List of Colorado Avalanche players

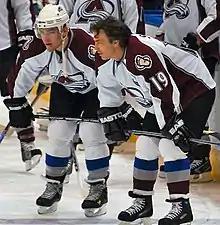
Long-time captain Joe Sakic stands beside Paul Stastny before a game.

The Colorado Avalanche are a professional ice hockey team based in Denver, Colorado, United States. They are members of the Central Division of the Western Conference of the National Hockey League (NHL). The Avalanche arrived in Denver in 1995 after playing since 1972 as the Quebec Nordiques. Since their arrival, over 190 players have played at least one NHL game for the Avalanche. Forty-one of those players have won a Stanley Cup championship with the Avalanche. Six of those players—Adam Foote, Peter Forsberg, Jon Klemm, Patrick Roy, Joe Sakic and Stephane Yelle—were members of both Cup-winning teams in 1996 and 2001. Joe Sakic is the franchise leader in goals, assists and points.